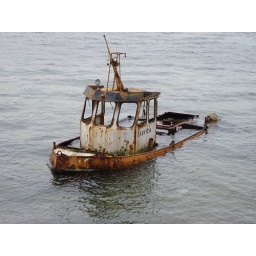
old boat in the Douro river